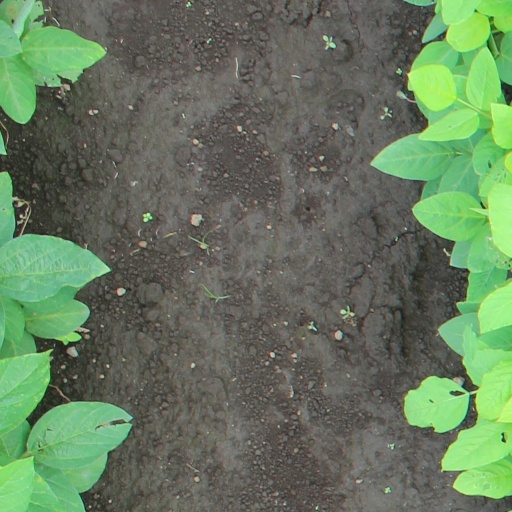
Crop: soybean